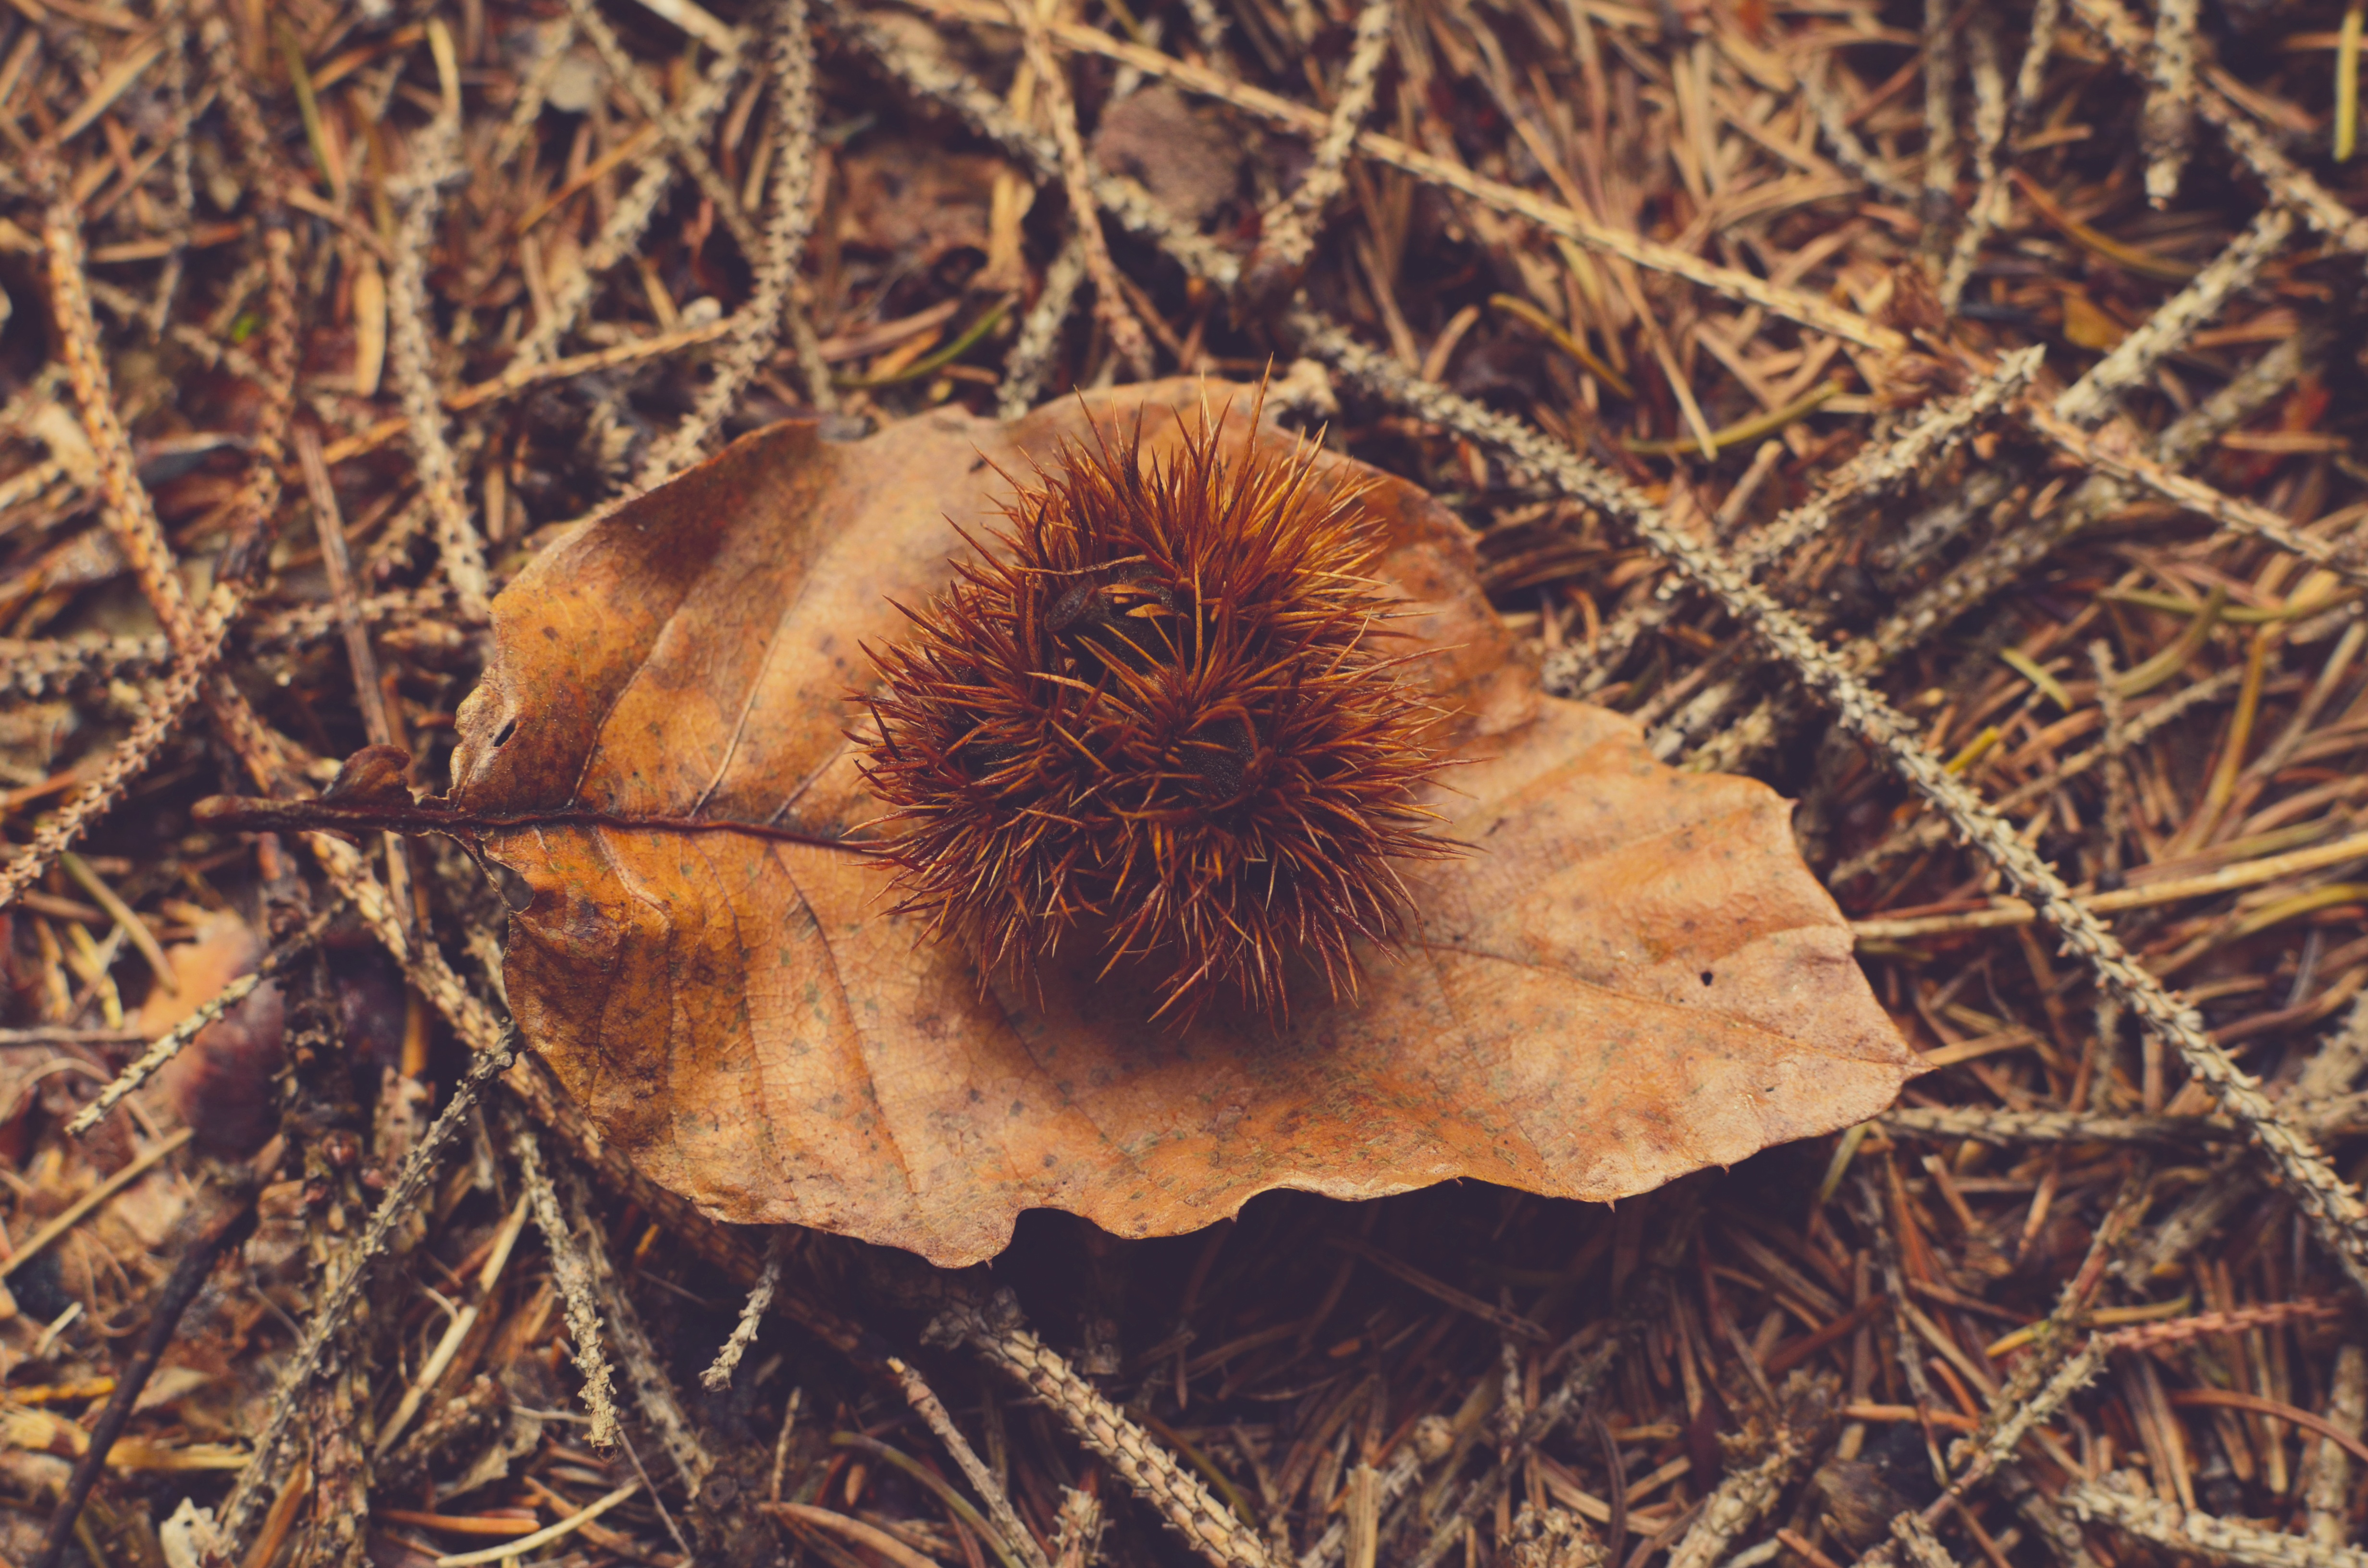
tree, nature, plant, wood, leaf, flower, produce, autumn, soil, flora, season, fauna, close up, macro photography, grass family